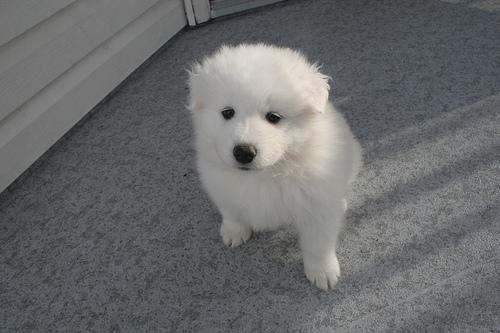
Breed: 2192-n000088-Samoyed